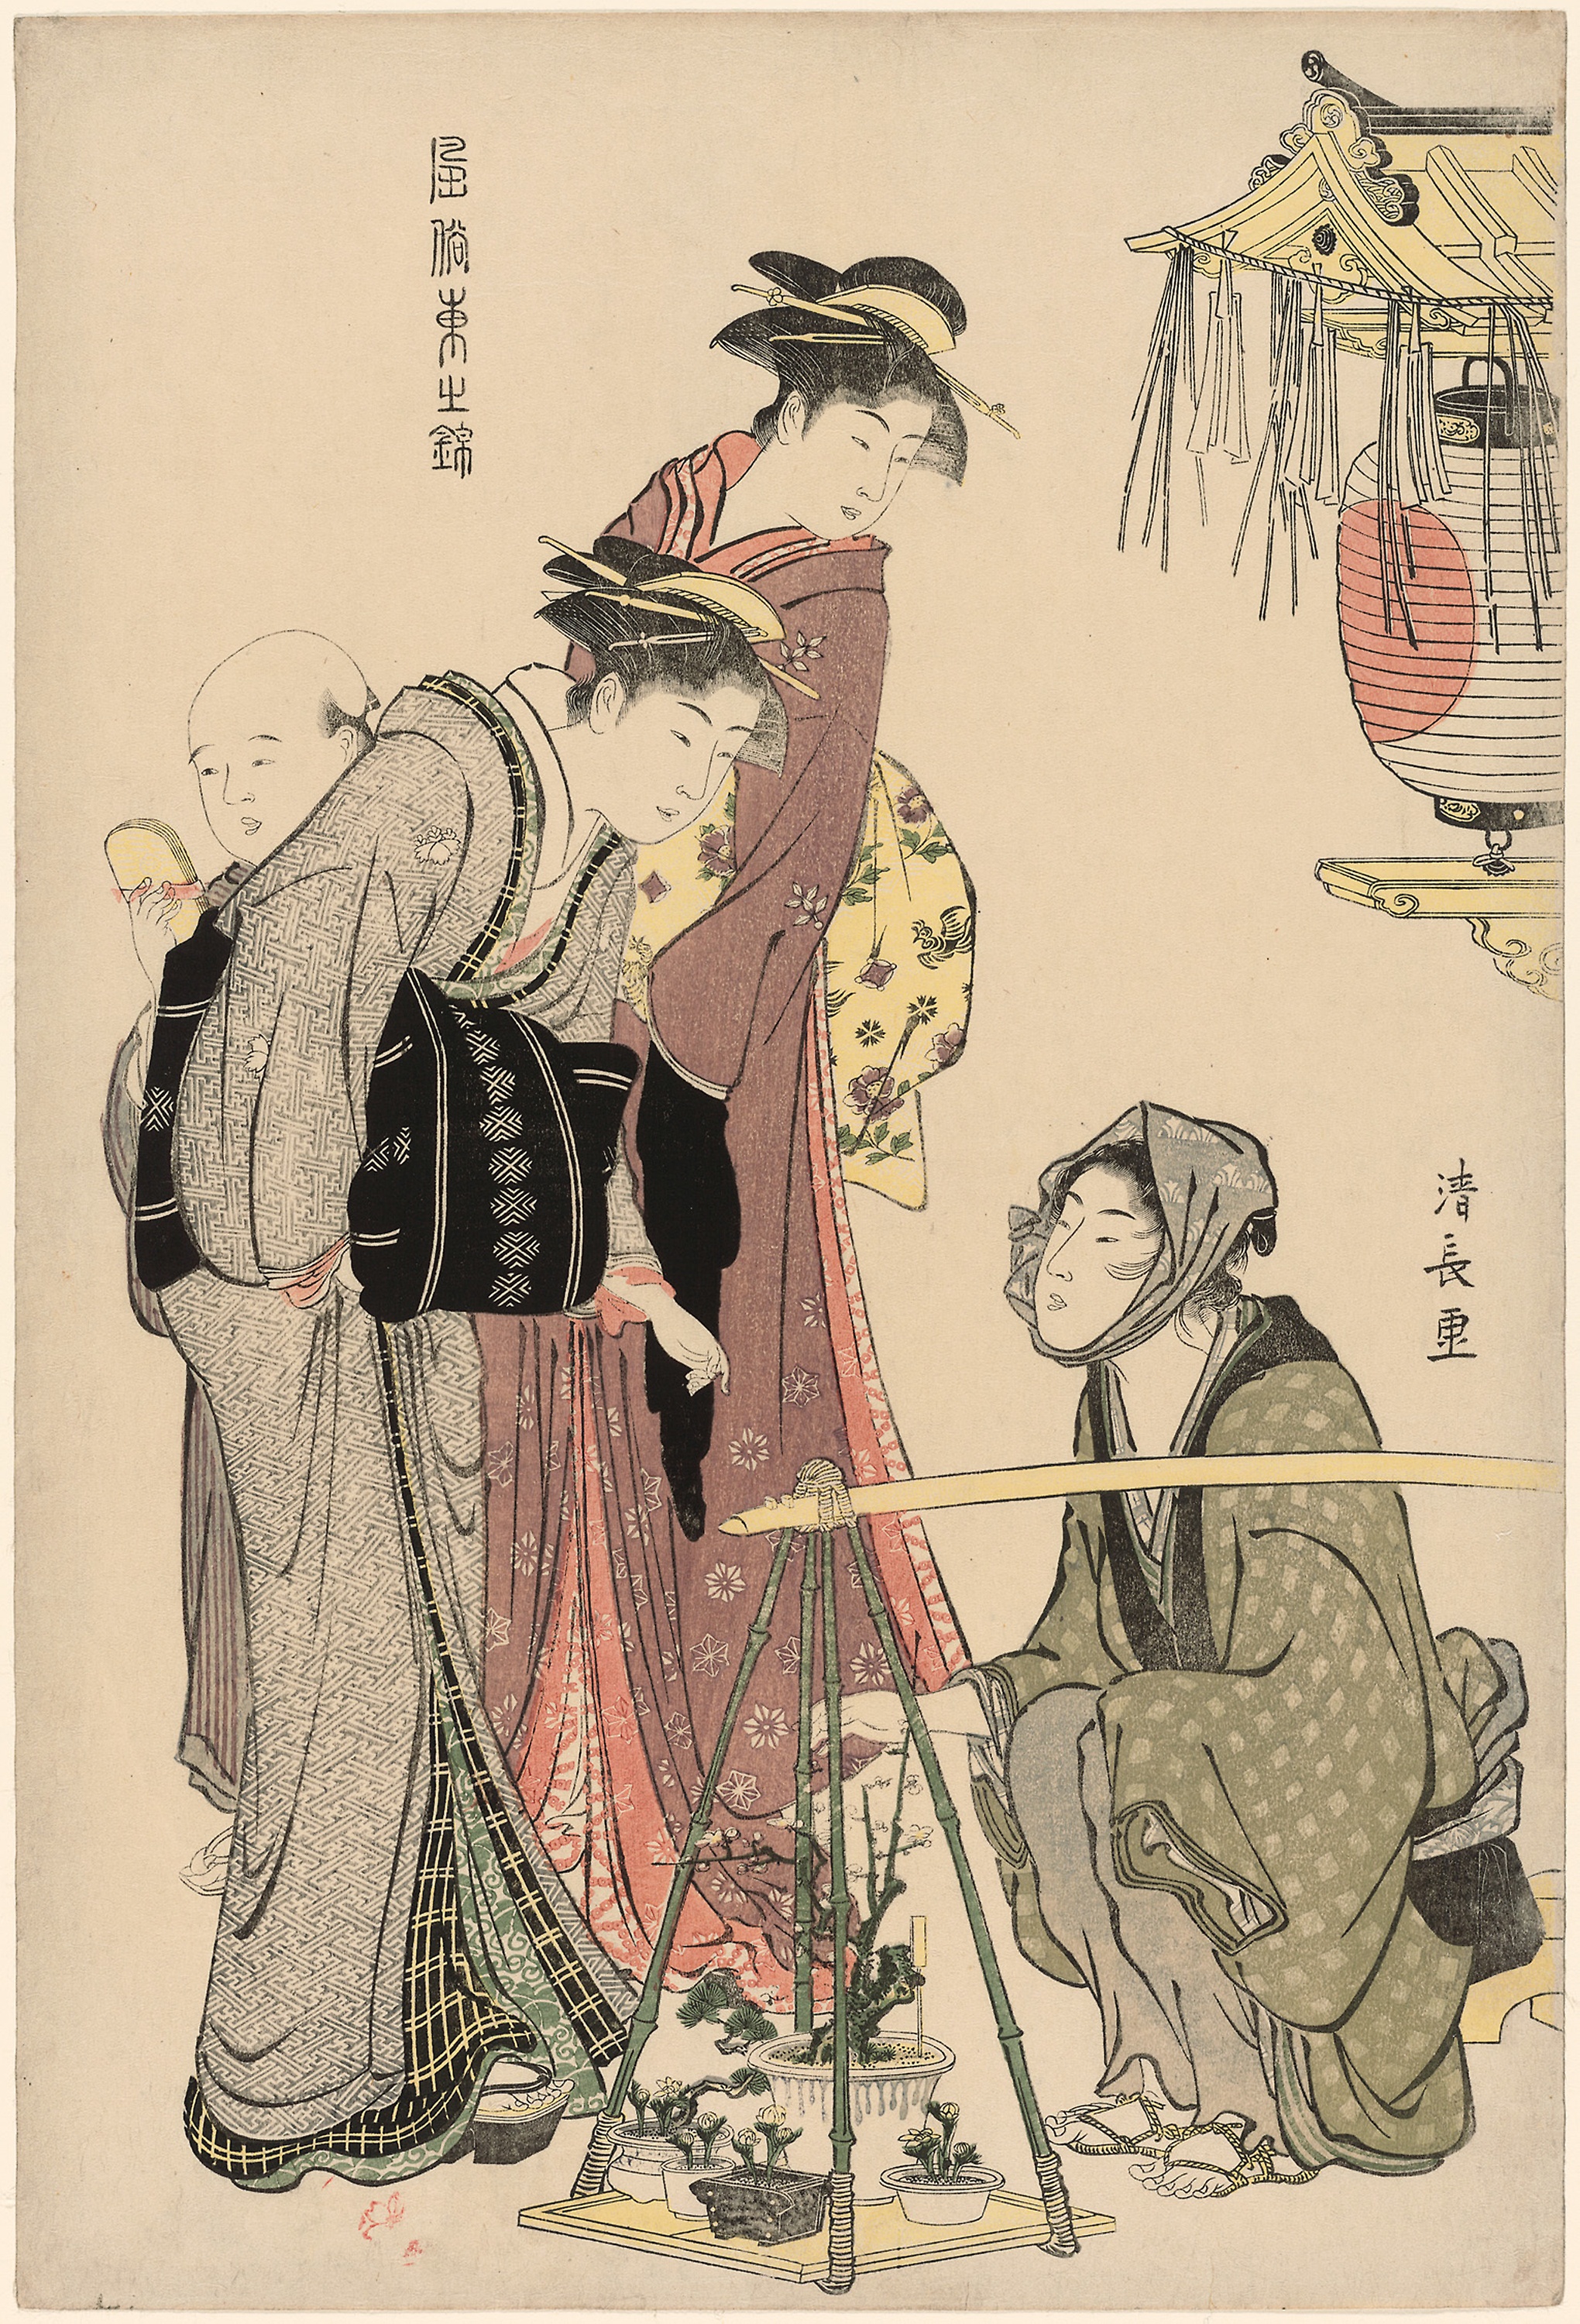
vertebrate, text, cartoon, art, illustration, human behavior, costume design, history, fictional character, printmaking, graphics